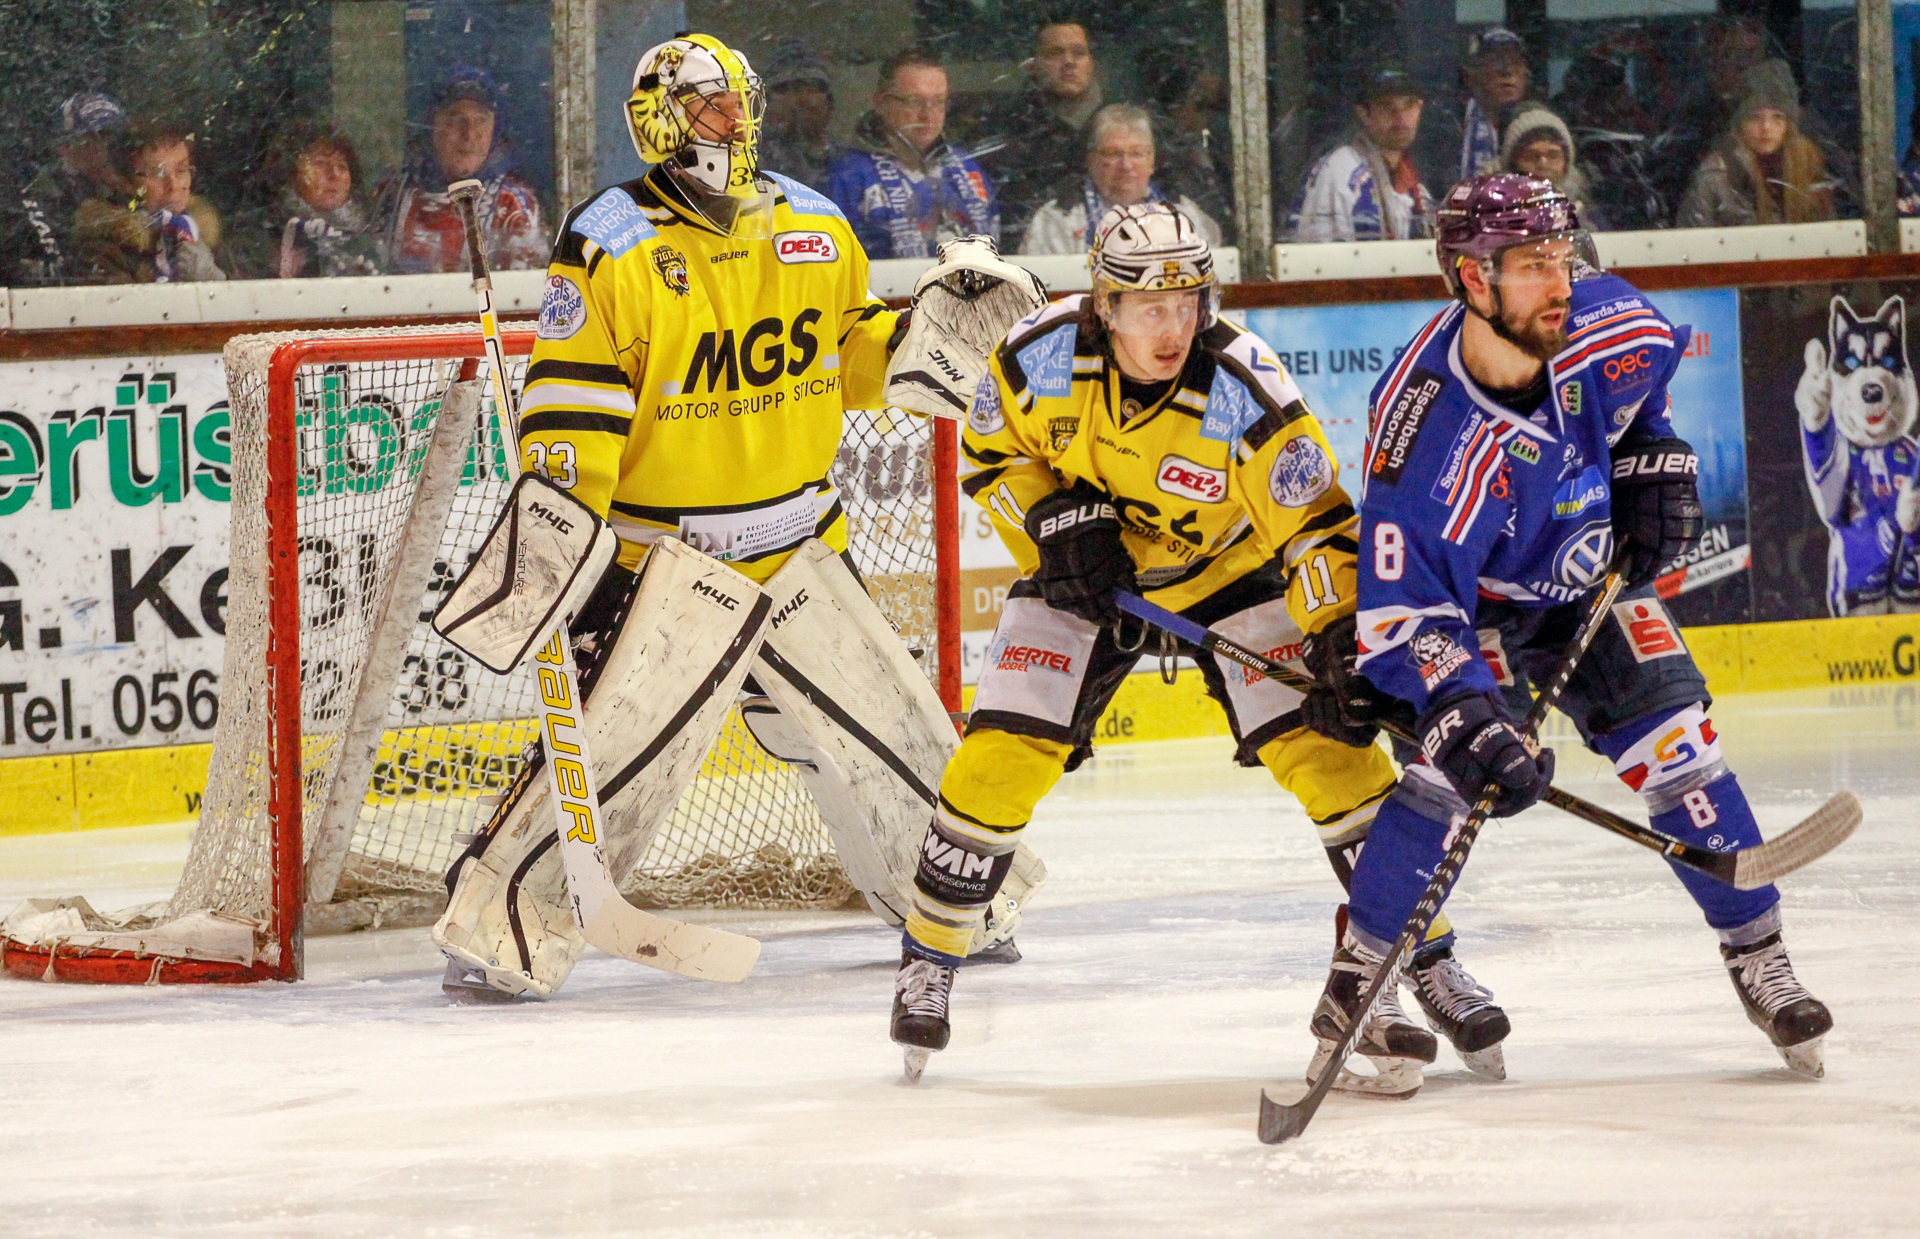
player, ice hockey, hockey, sports, goalie, ball game, team sport, ice rink, goaltender, roller in line hockey, stick and ball games, college ice hockey, ice hockey position, defenseman, bandy, roller hockey, ice stadium, kassel huskies, del2